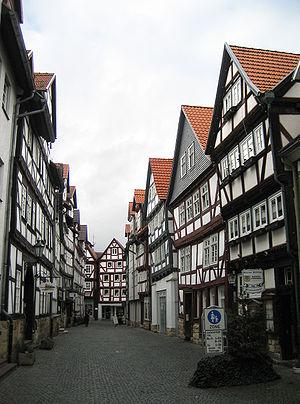
Melsungen est une ville de l'arrondissement de Schwalm-Eder, dans le land de la Hesse en Allemagne. Elle est située à 22 km au sud de Cassel et à 32 km au nord-ouest de Bad Hersfeld.